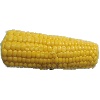
Label: corn